Nikola Spasić Endowment Building in Belgrade

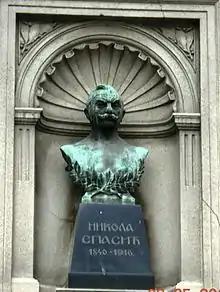
Bust of Nikola Spasić on the endowment-building in Knez Mihailova Street

Nikola Spasić (1838—1916) was a Serbian wholesaler, benefactor and a large endower. He was president of the Belgrade Stock Exchange, President of Traffic Bank and member of the management board of the National Bank of the Kingdom of Serbia. He was awarded the of the 4th order and the of the 3rd order.